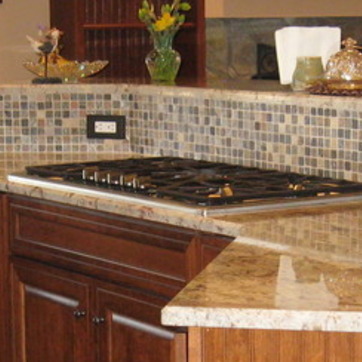
Material: metal